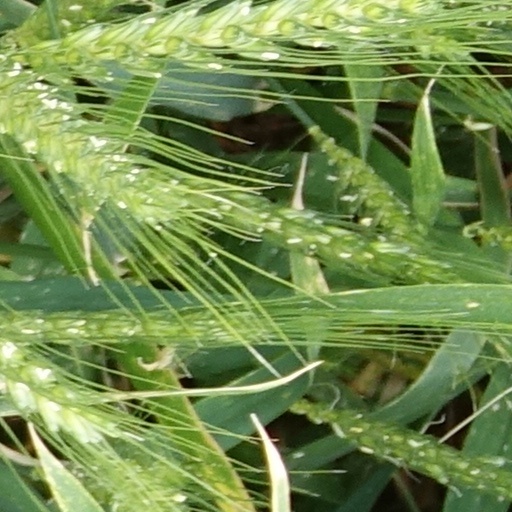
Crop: wheat